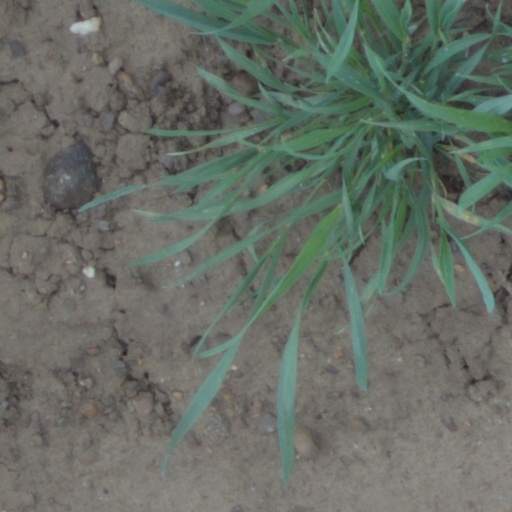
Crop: wheat